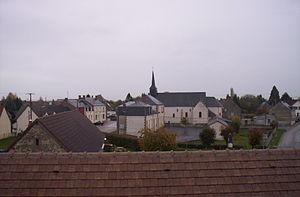
Couy, Centre, France